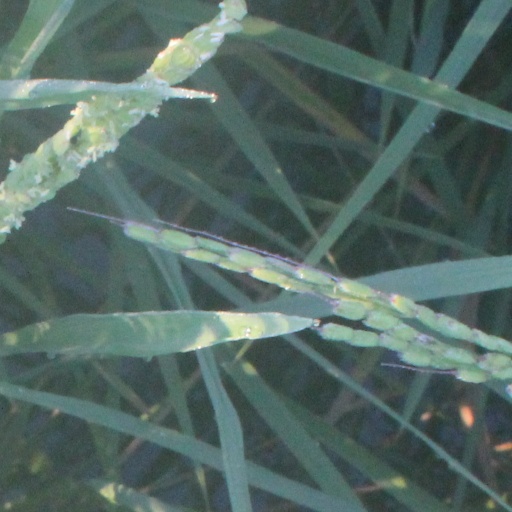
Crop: rice